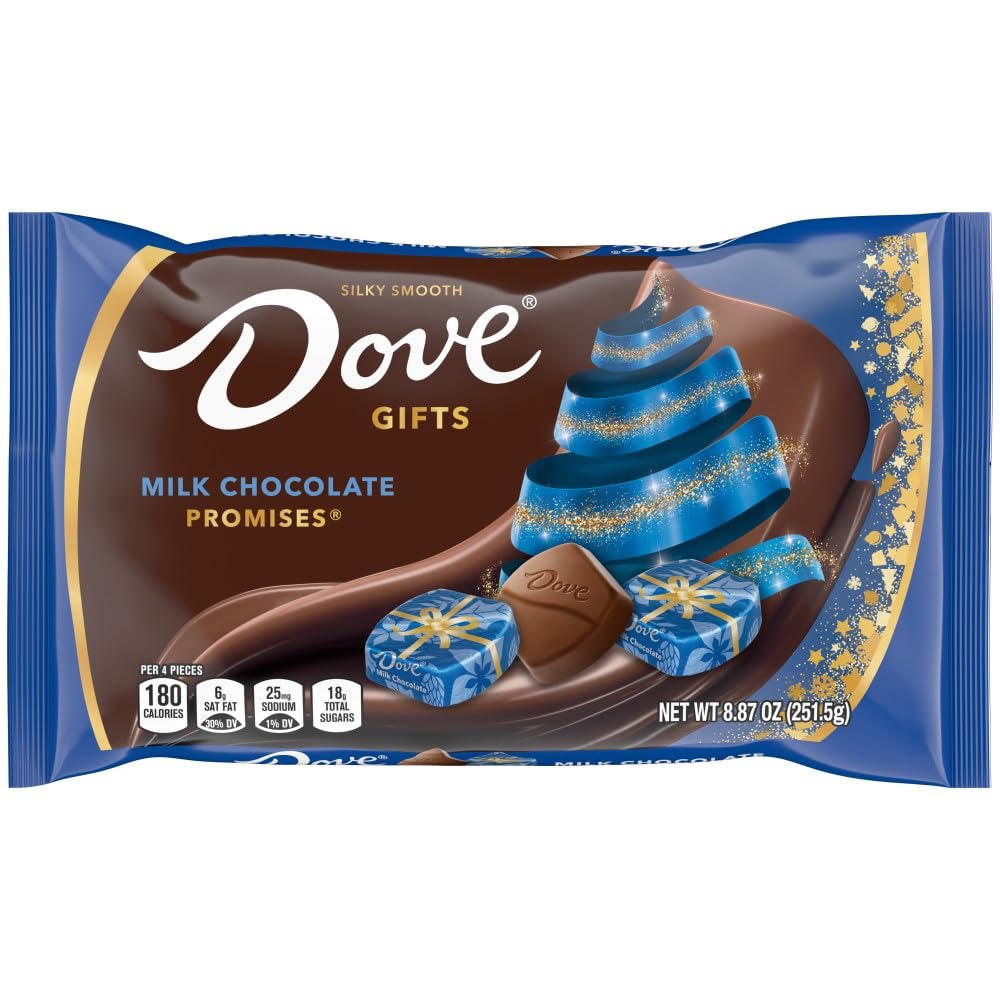
Item Name: DOVE PROMISES Milk Chocolate Christmas Candy Gifts, 8.87 oz Bag
Bullet Point 1: Contains one (1) 8.87-ounce bag of DOVE PROMISES Milk Chocolate Christmas Candy
Bullet Point 2: DOVE PROMISES offers the most premium chocolate experience, made from the finest cacao this silky, smooth chocolate
Bullet Point 3: Surprise friends and coworkers with DOVE PROMISES Christmas Candy in holiday goodie bags or stocking stuffers
Bullet Point 4: Each individually foil-wrapped chocolate has a sweet message to make friends and family smile
Bullet Point 5: DOVE chocolates are the perfect compliment to hot chocolate on a chilly afternoon
Value: 8.87
Unit: Ounce

Price: 6.49